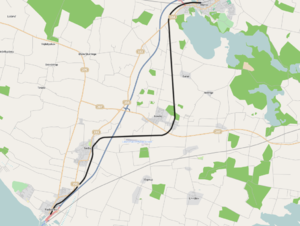
Maribo-Rødbyhavn Jernbane
Banens linjeføring
Maribo-Rødbyhavn Jernbane var en dansk privatbane mellem Maribo og Rødby, senere forlænget til Rødbyhavn.